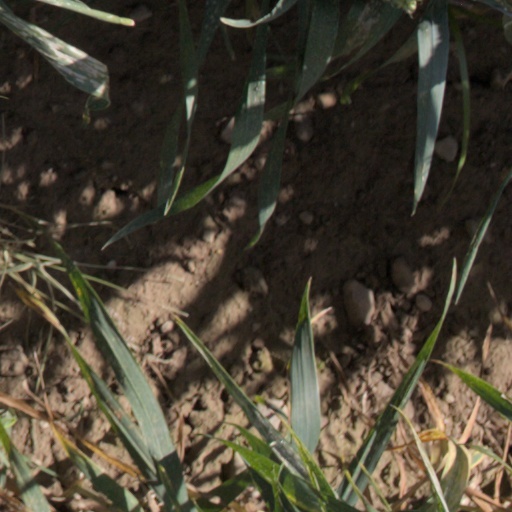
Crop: wheat